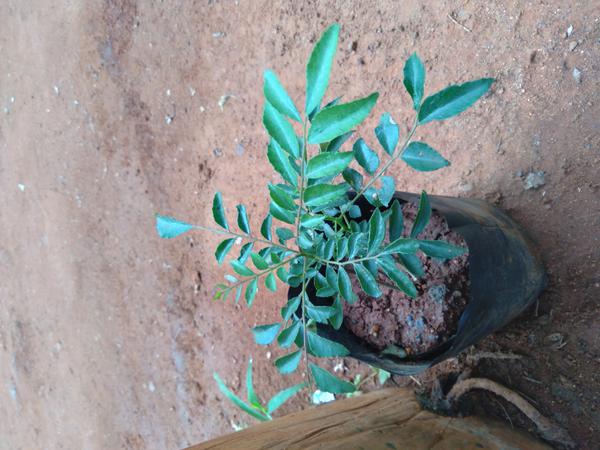
Plant: Curry_Leaf